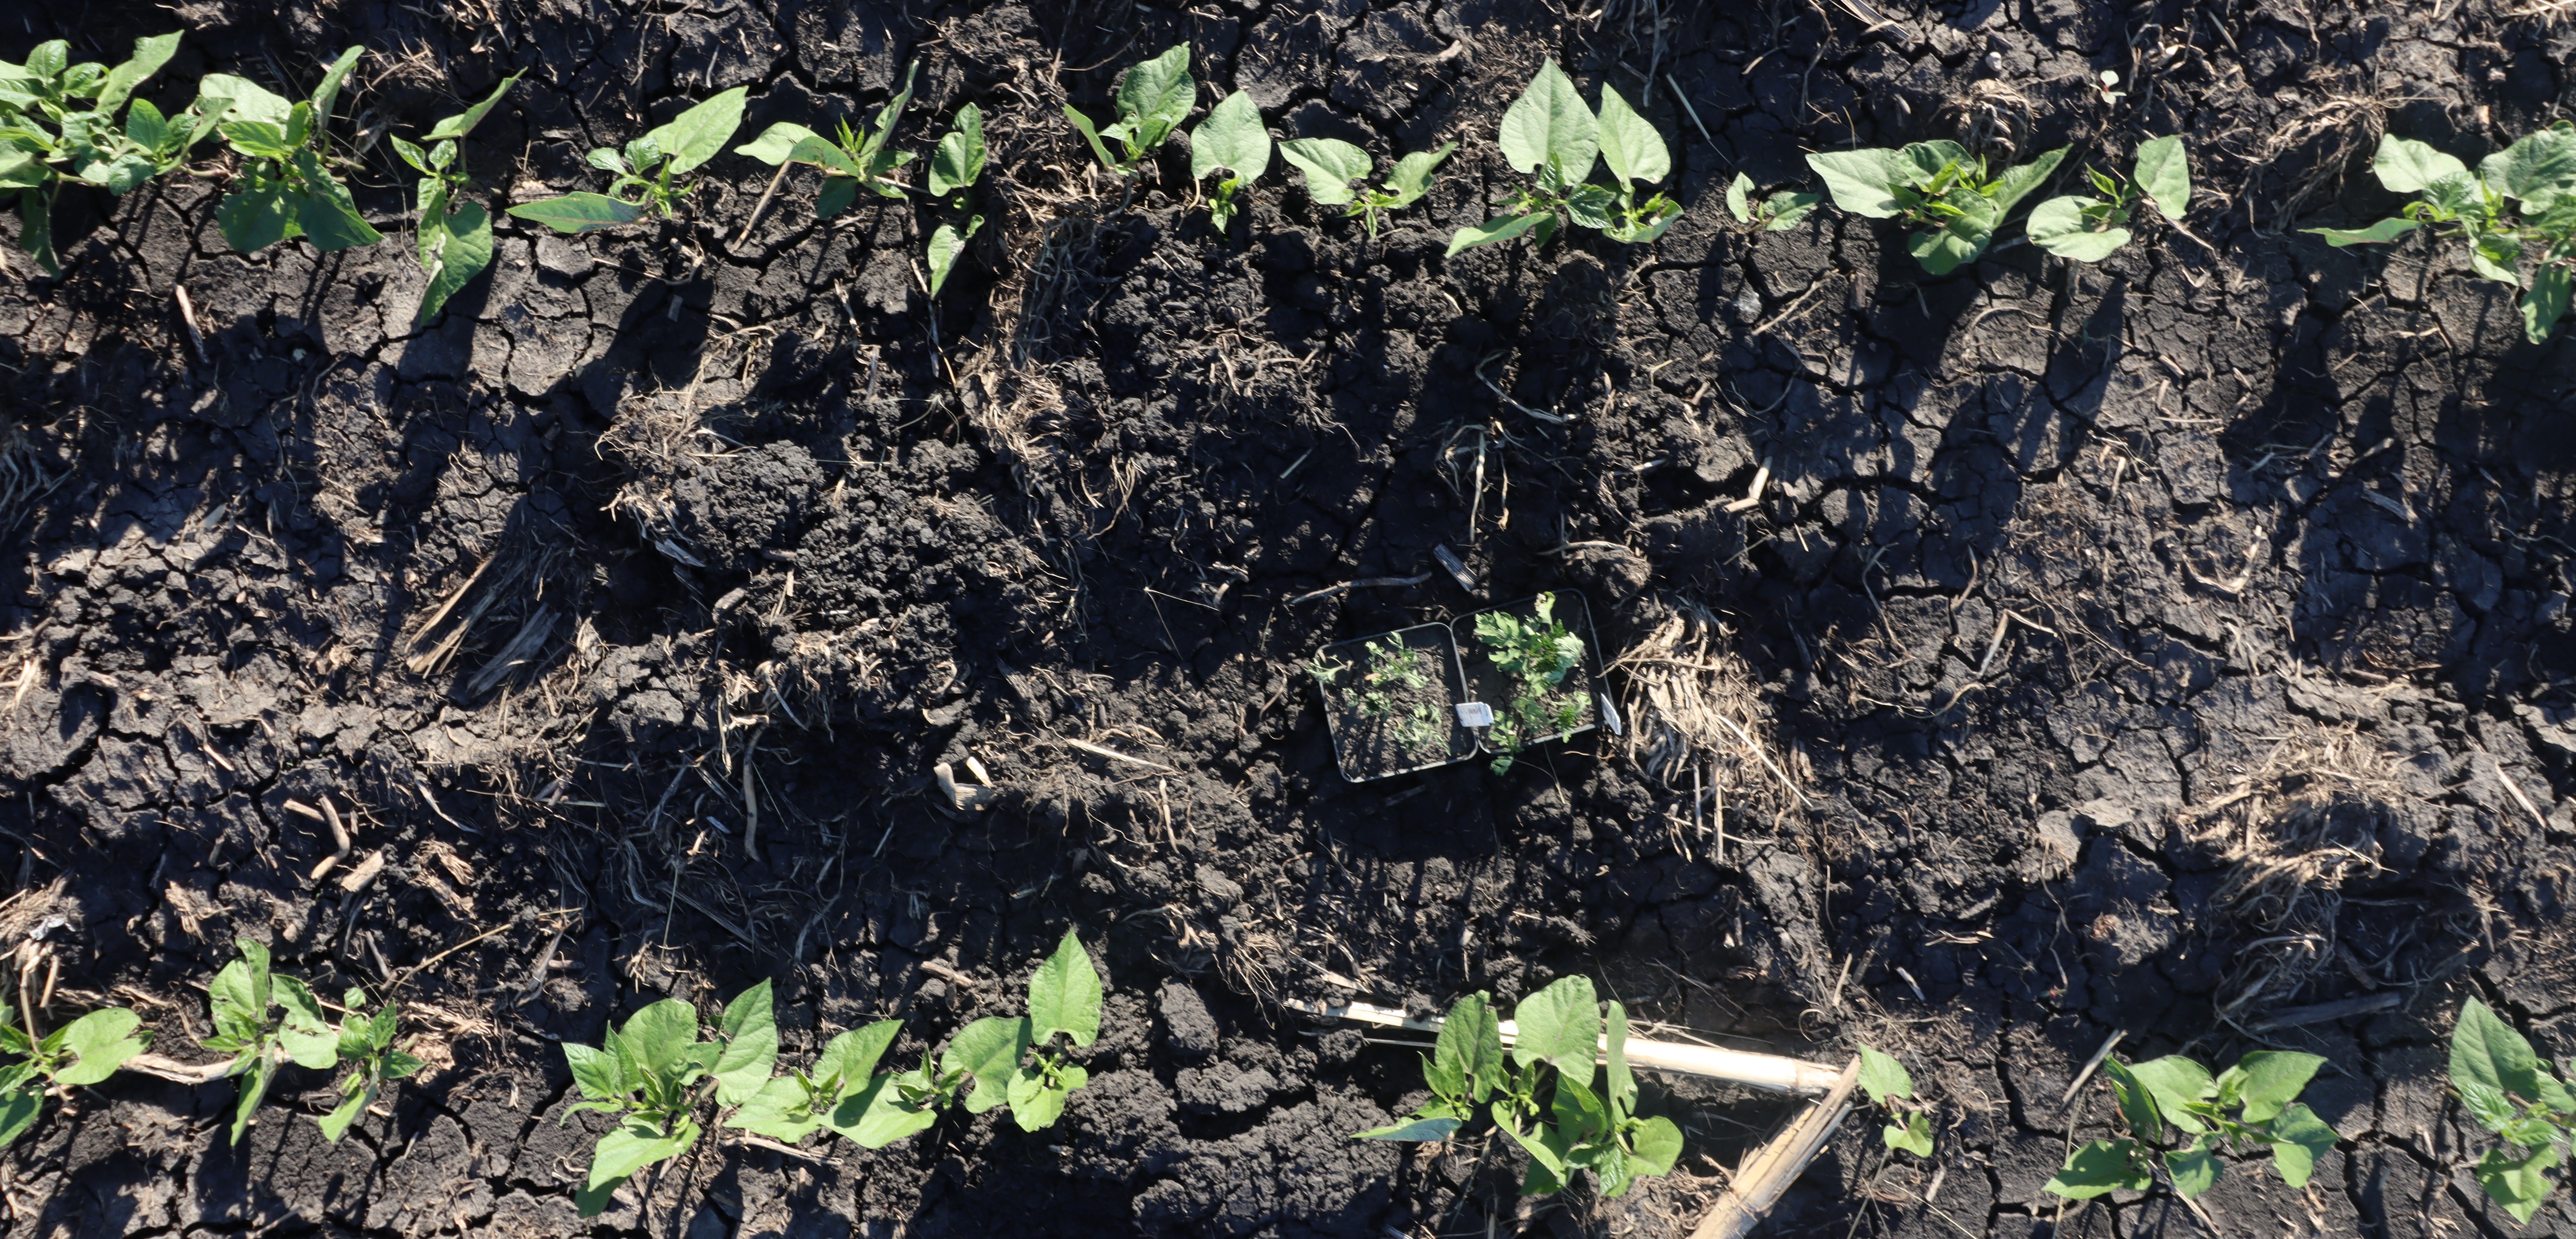
Crop: Black bean
Objects: Blackbean, Blackbean, Blackbean, Blackbean, Blackbean, Blackbean, Blackbean, Blackbean, Blackbean, Ragweed, Ragweed, Blackbean, Blackbean, Blackbean, Blackbean, Blackbean, Blackbean, Blackbean, Blackbean, Blackbean, Blackbean, Blackbean, Blackbean, Blackbean, Blackbean, Blackbean